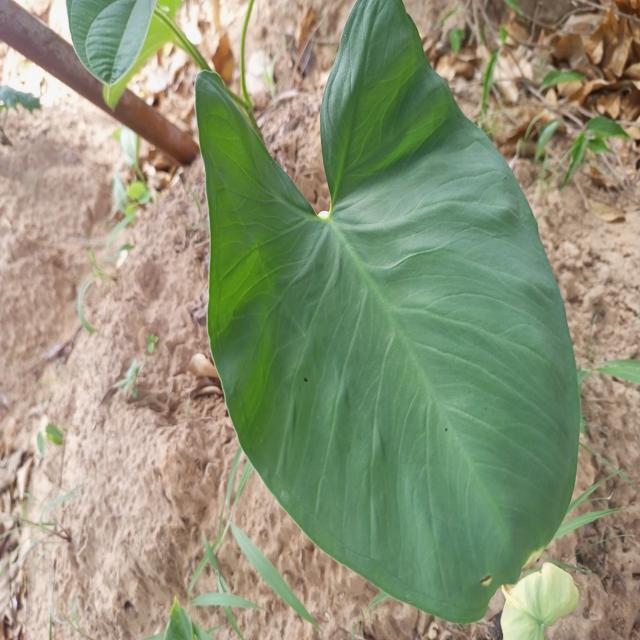
Label: Healthy